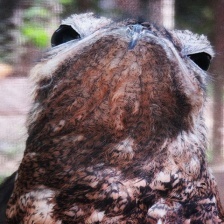
Species: GREAT POTOO
Scientific name: NYCTIBIUS GRANDIS